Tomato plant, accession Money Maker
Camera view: vertical (180 deg); turntable rotation: 0 degrees
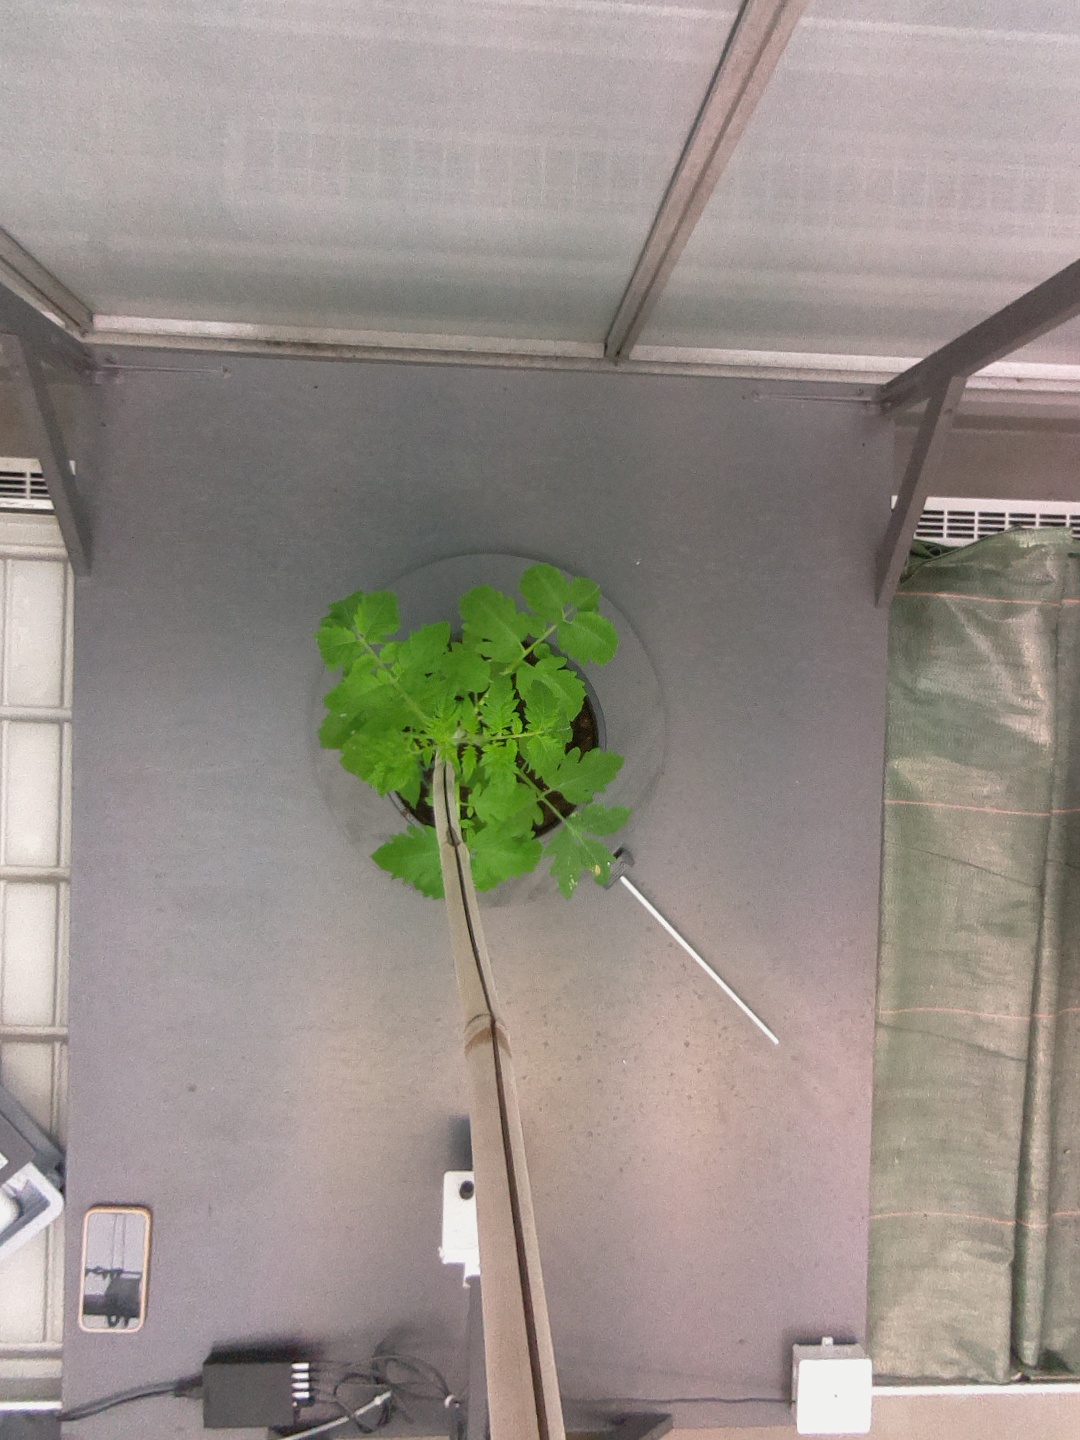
BBCH growth stage 13: 6 of true leaves visible